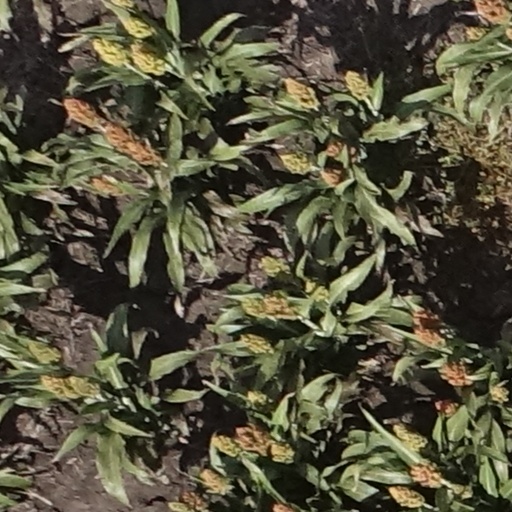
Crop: sorghum